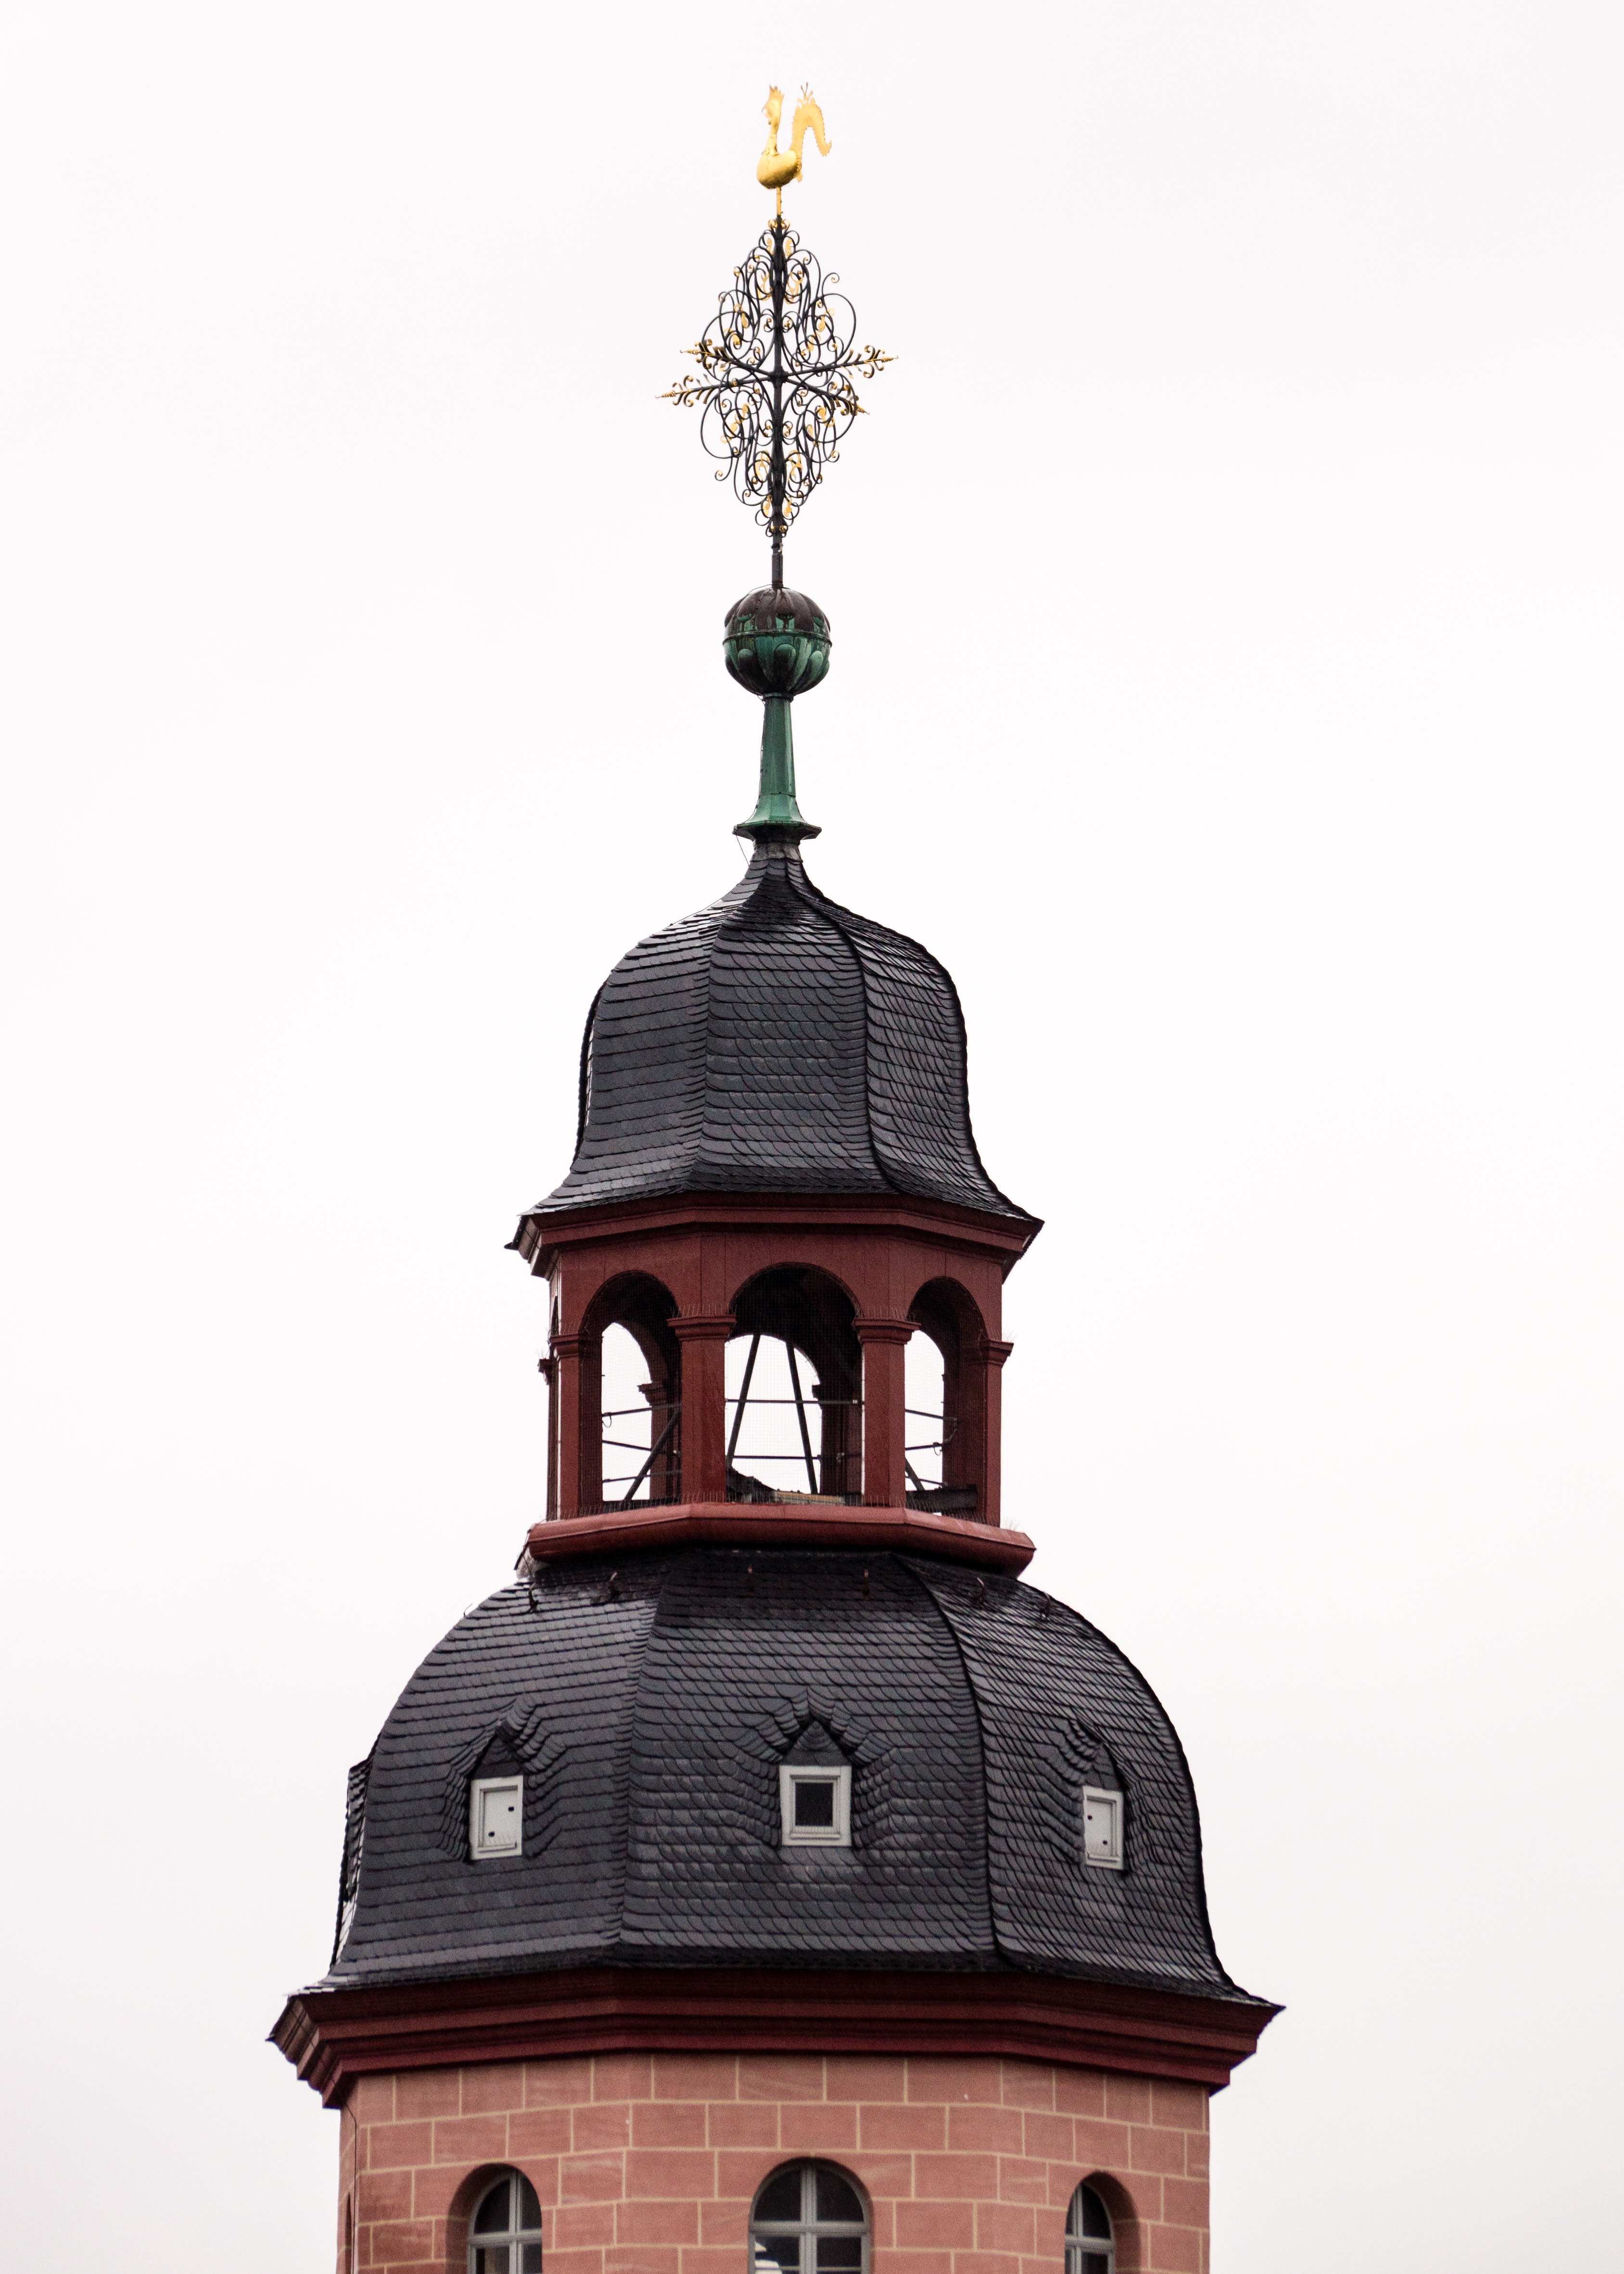
roof, europe, tower, church, historic, lighting, place of worship, bell tower, steeple, weather vane, frankfurt, wind vane, katharinenkirche